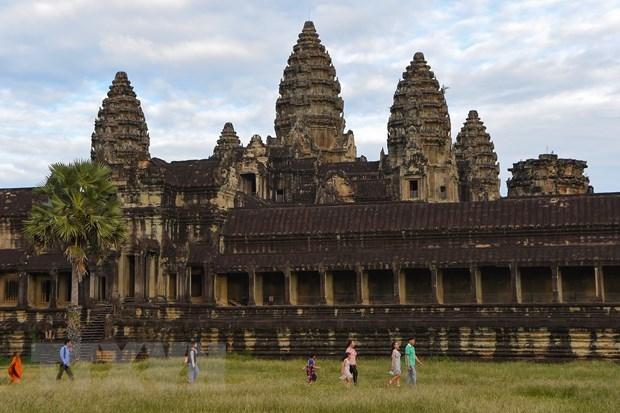
có một khu di tích lịch sử xuất hiện ở trong hình